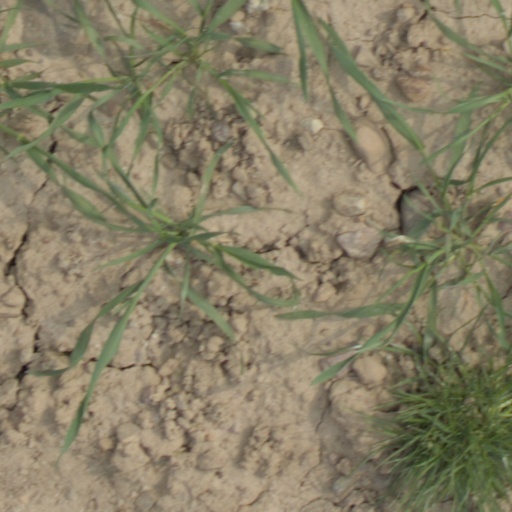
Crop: wheat